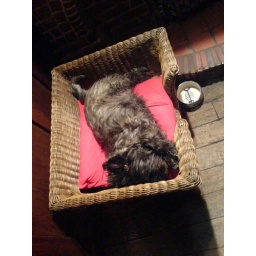
The Golden Heart pub near Spittalfields market has a dog - good sleeping skills bearing in mind the noise...